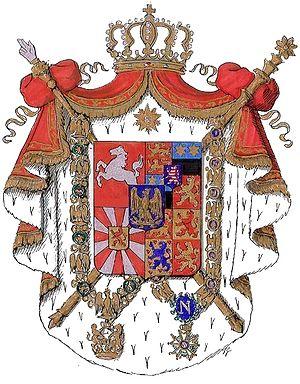
Le cheval de Saxe est un motif héraldique. Il représente le peuple saxon, l’ancien duché de Saxe et les entités politiques qui s’y rattachent, avant tout celles appartenant aux Guelfes. C’est aujourd’hui le motif du blason du Land de Basse-Saxe. Le cheval de Westphalie avec sa queue dressée, est le motif du blason traditionnel de la Westphalie et constitue aujourd’hui, sous celle forme un élément du blason du Land de Rhénanie-du-Nord-Westphalie. La région néerlandaise voisine de Twente et le comté britannique de Kent portent également ce motif sur leur écusson actuel.